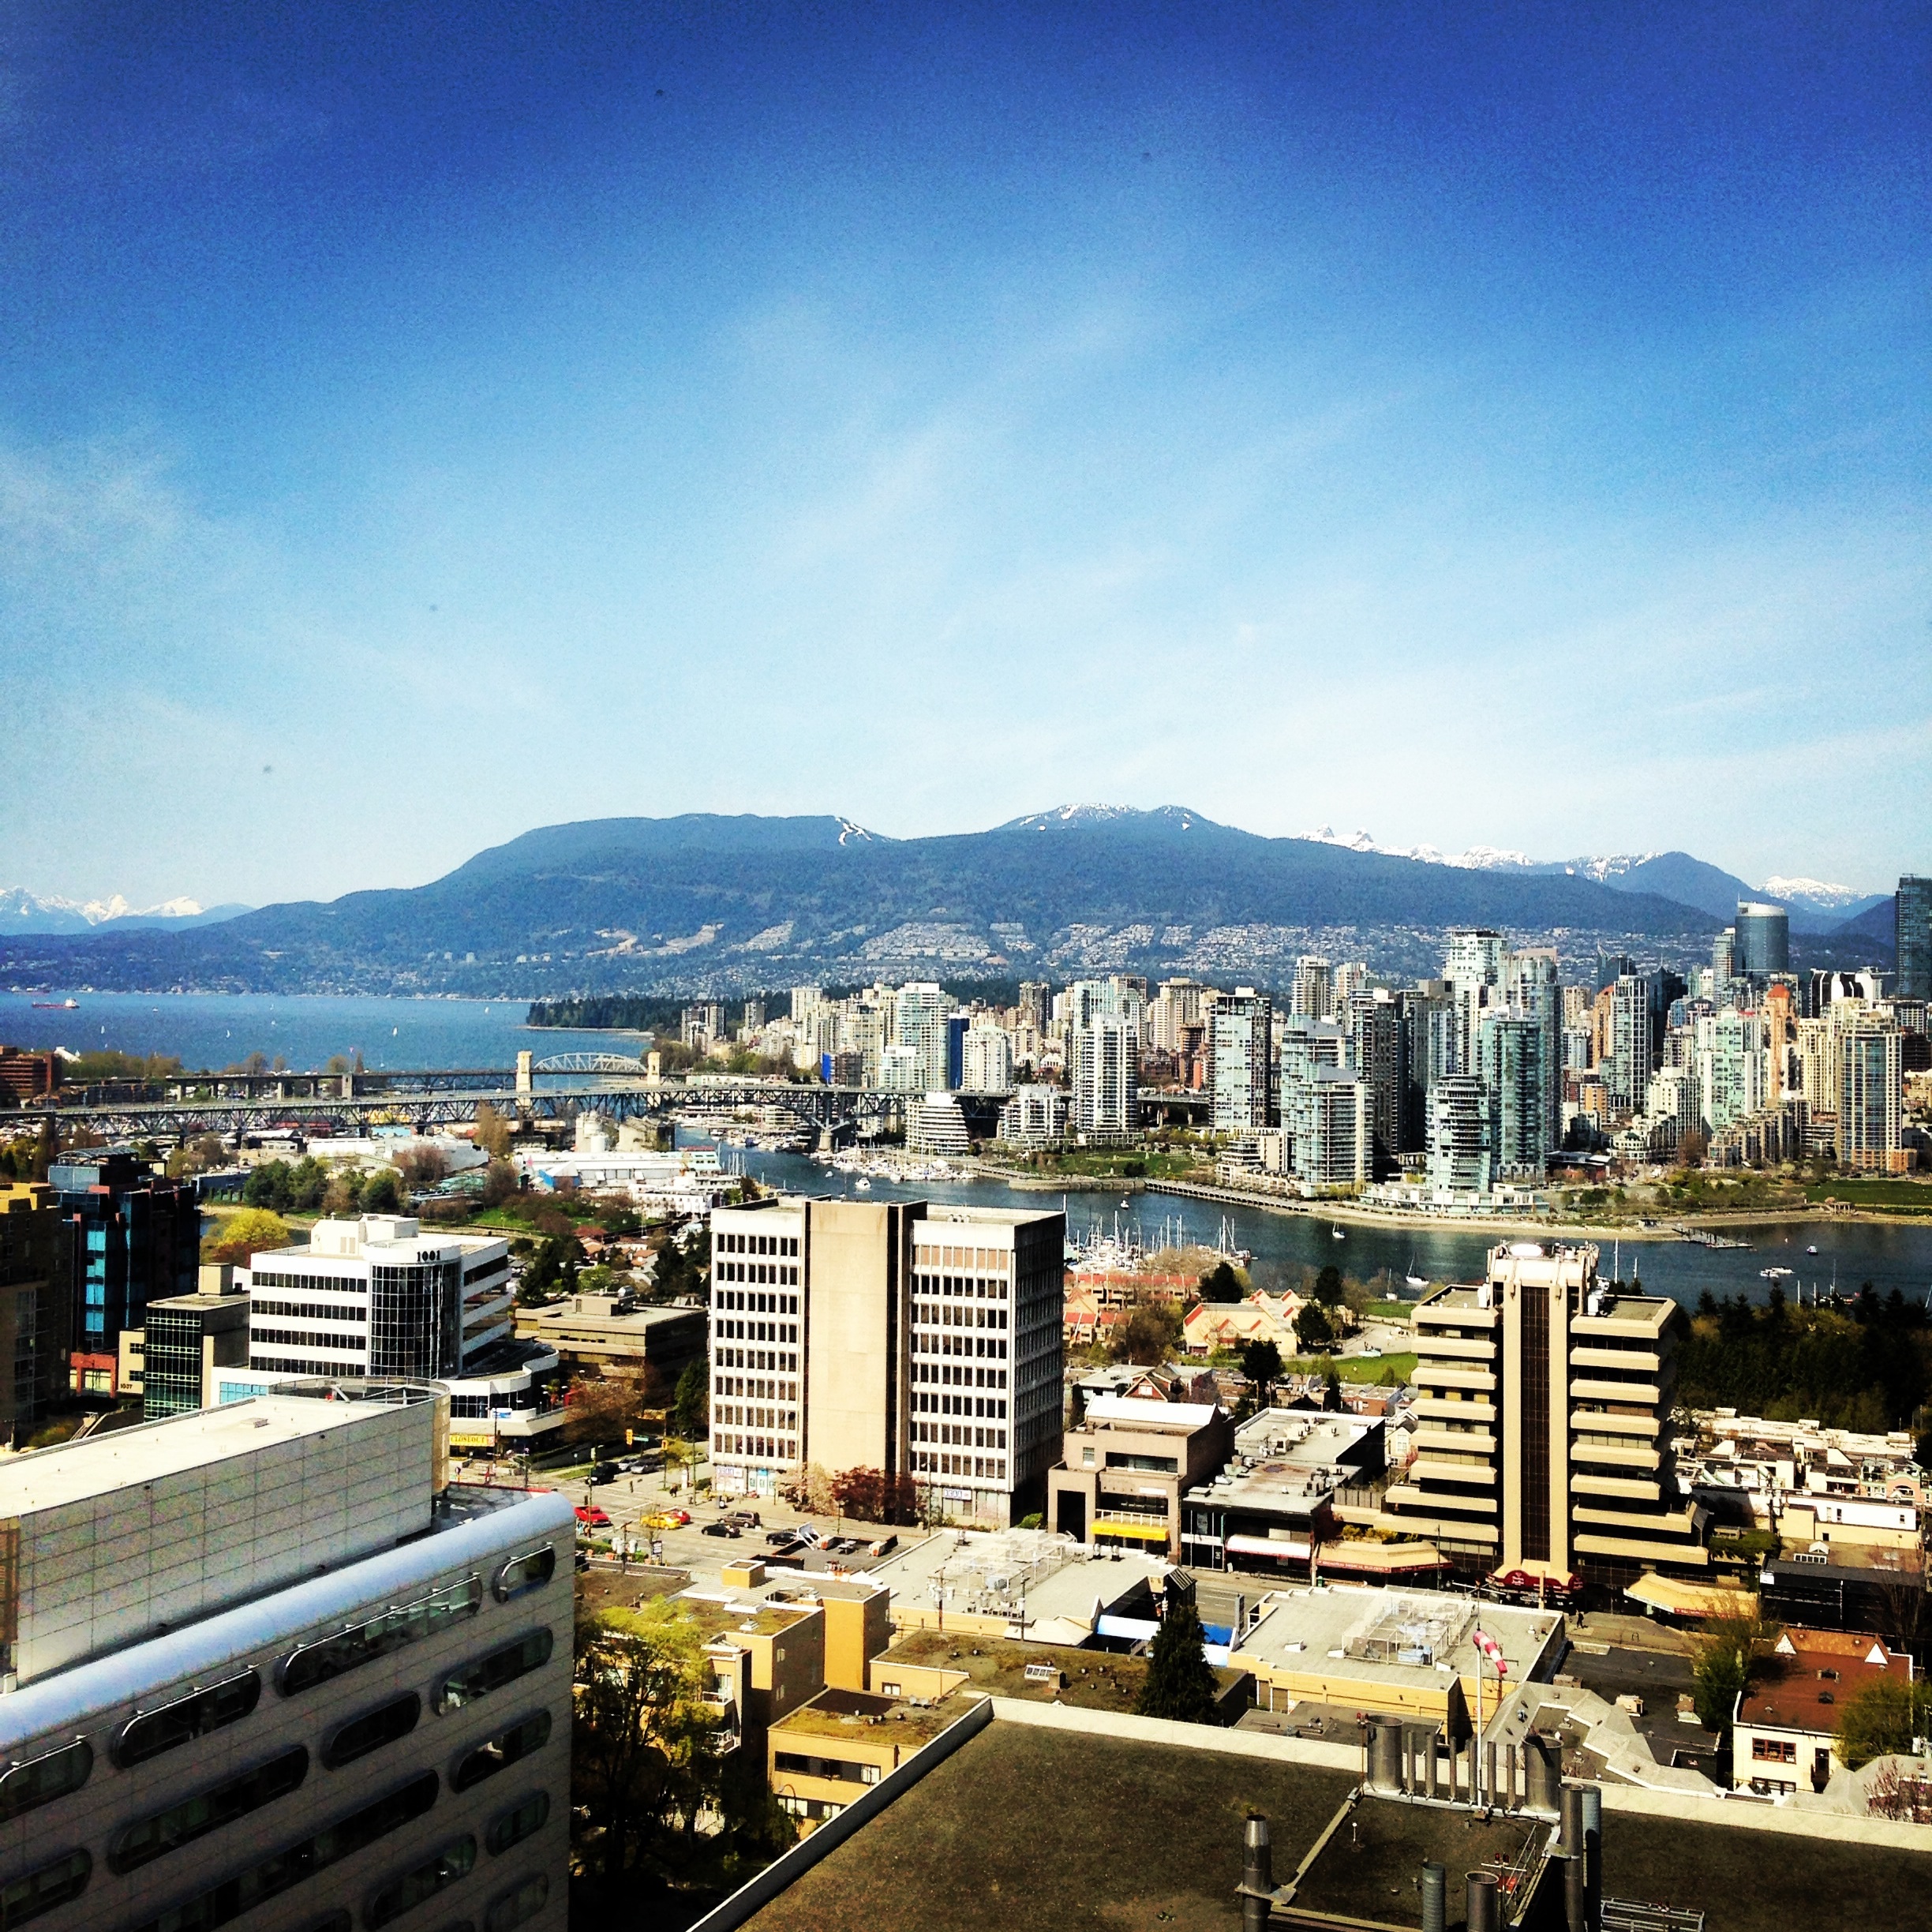
horizon, skyline, town, city, skyscraper, cityscape, panorama, downtown, landmark, aerial photography, urban area, residential area, human settlement